Stiriina

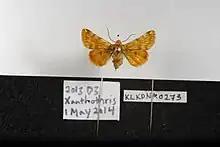
"Xanthothrix neumoegeni"

Stiriina is the name of a former subtribe of moths in the Noctuidae family. It was elevated in rank to the subfamily Stiriinae as a result of phylogenetic research published in 2019 by Keegan, et al.